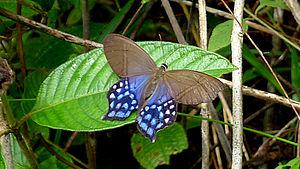
Pierella lamia est une espèce d'insectes lépidoptères de la famille des Nymphalidae, de la sous-famille des Satyrinae, de la tribu des Haeterini et du genre Pierella.